Anahim hotspot

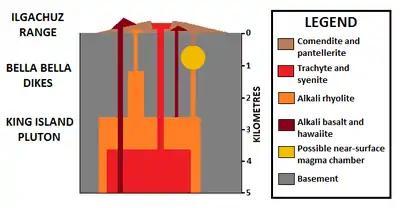
Depth relationships and compositional correlation of plutonic, hypabyssal and volcanic rocks exposed in the western Anahim Belt

The Anahim volcanoes are grouped into three types: volcanic cones, shield volcanoes and lava domes. The shields are characterized by their large size (hundreds of kilometres in volume) and their symmetrical shape. They are the most prominent of the three volcano types, with the Rainbow Range being the highest at around above sea level. Their outer slopes merge with older flat-lying basalt flows of the Chilcotin Group, which covers a large percentage of the Interior Plateau. The more abundant lava domes and volcanic cones are much smaller in size (less than one kilometre in volume). These comprise two extensive volcanic fields in the vicinity of the Itcha Range.